Don Moorhead

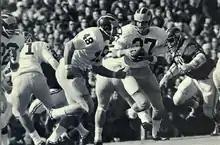
Moorhead (No. 27) from 1970 "Michiganensian"

Don Moorhead (born October 11, 1948) is a former Canadian Football League (CFL) quarterback. He was the starting quarterback for the BC Lions from 1971 to 1975 and for the Michigan Wolverines football team in 1969 and 1970. He set 24 football records at the University of Michigan, including most yards of total offense and most yards passing.